Luis Argudín

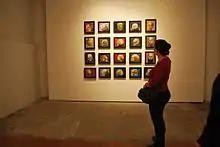
Woman looking a series of skull paintings by the artist at an exhibition at the Museo de la Secretaría de Hacienda y Crédito Público

Argudin’s work indicates his academic philosophy of life, and has stated that he does not paint reality but rather his own version of it. His style has changed over the years. After ten years of doing abstract art, he decided to go onto other forms of expression, such as landscapes.